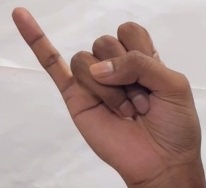
ASL sign: J